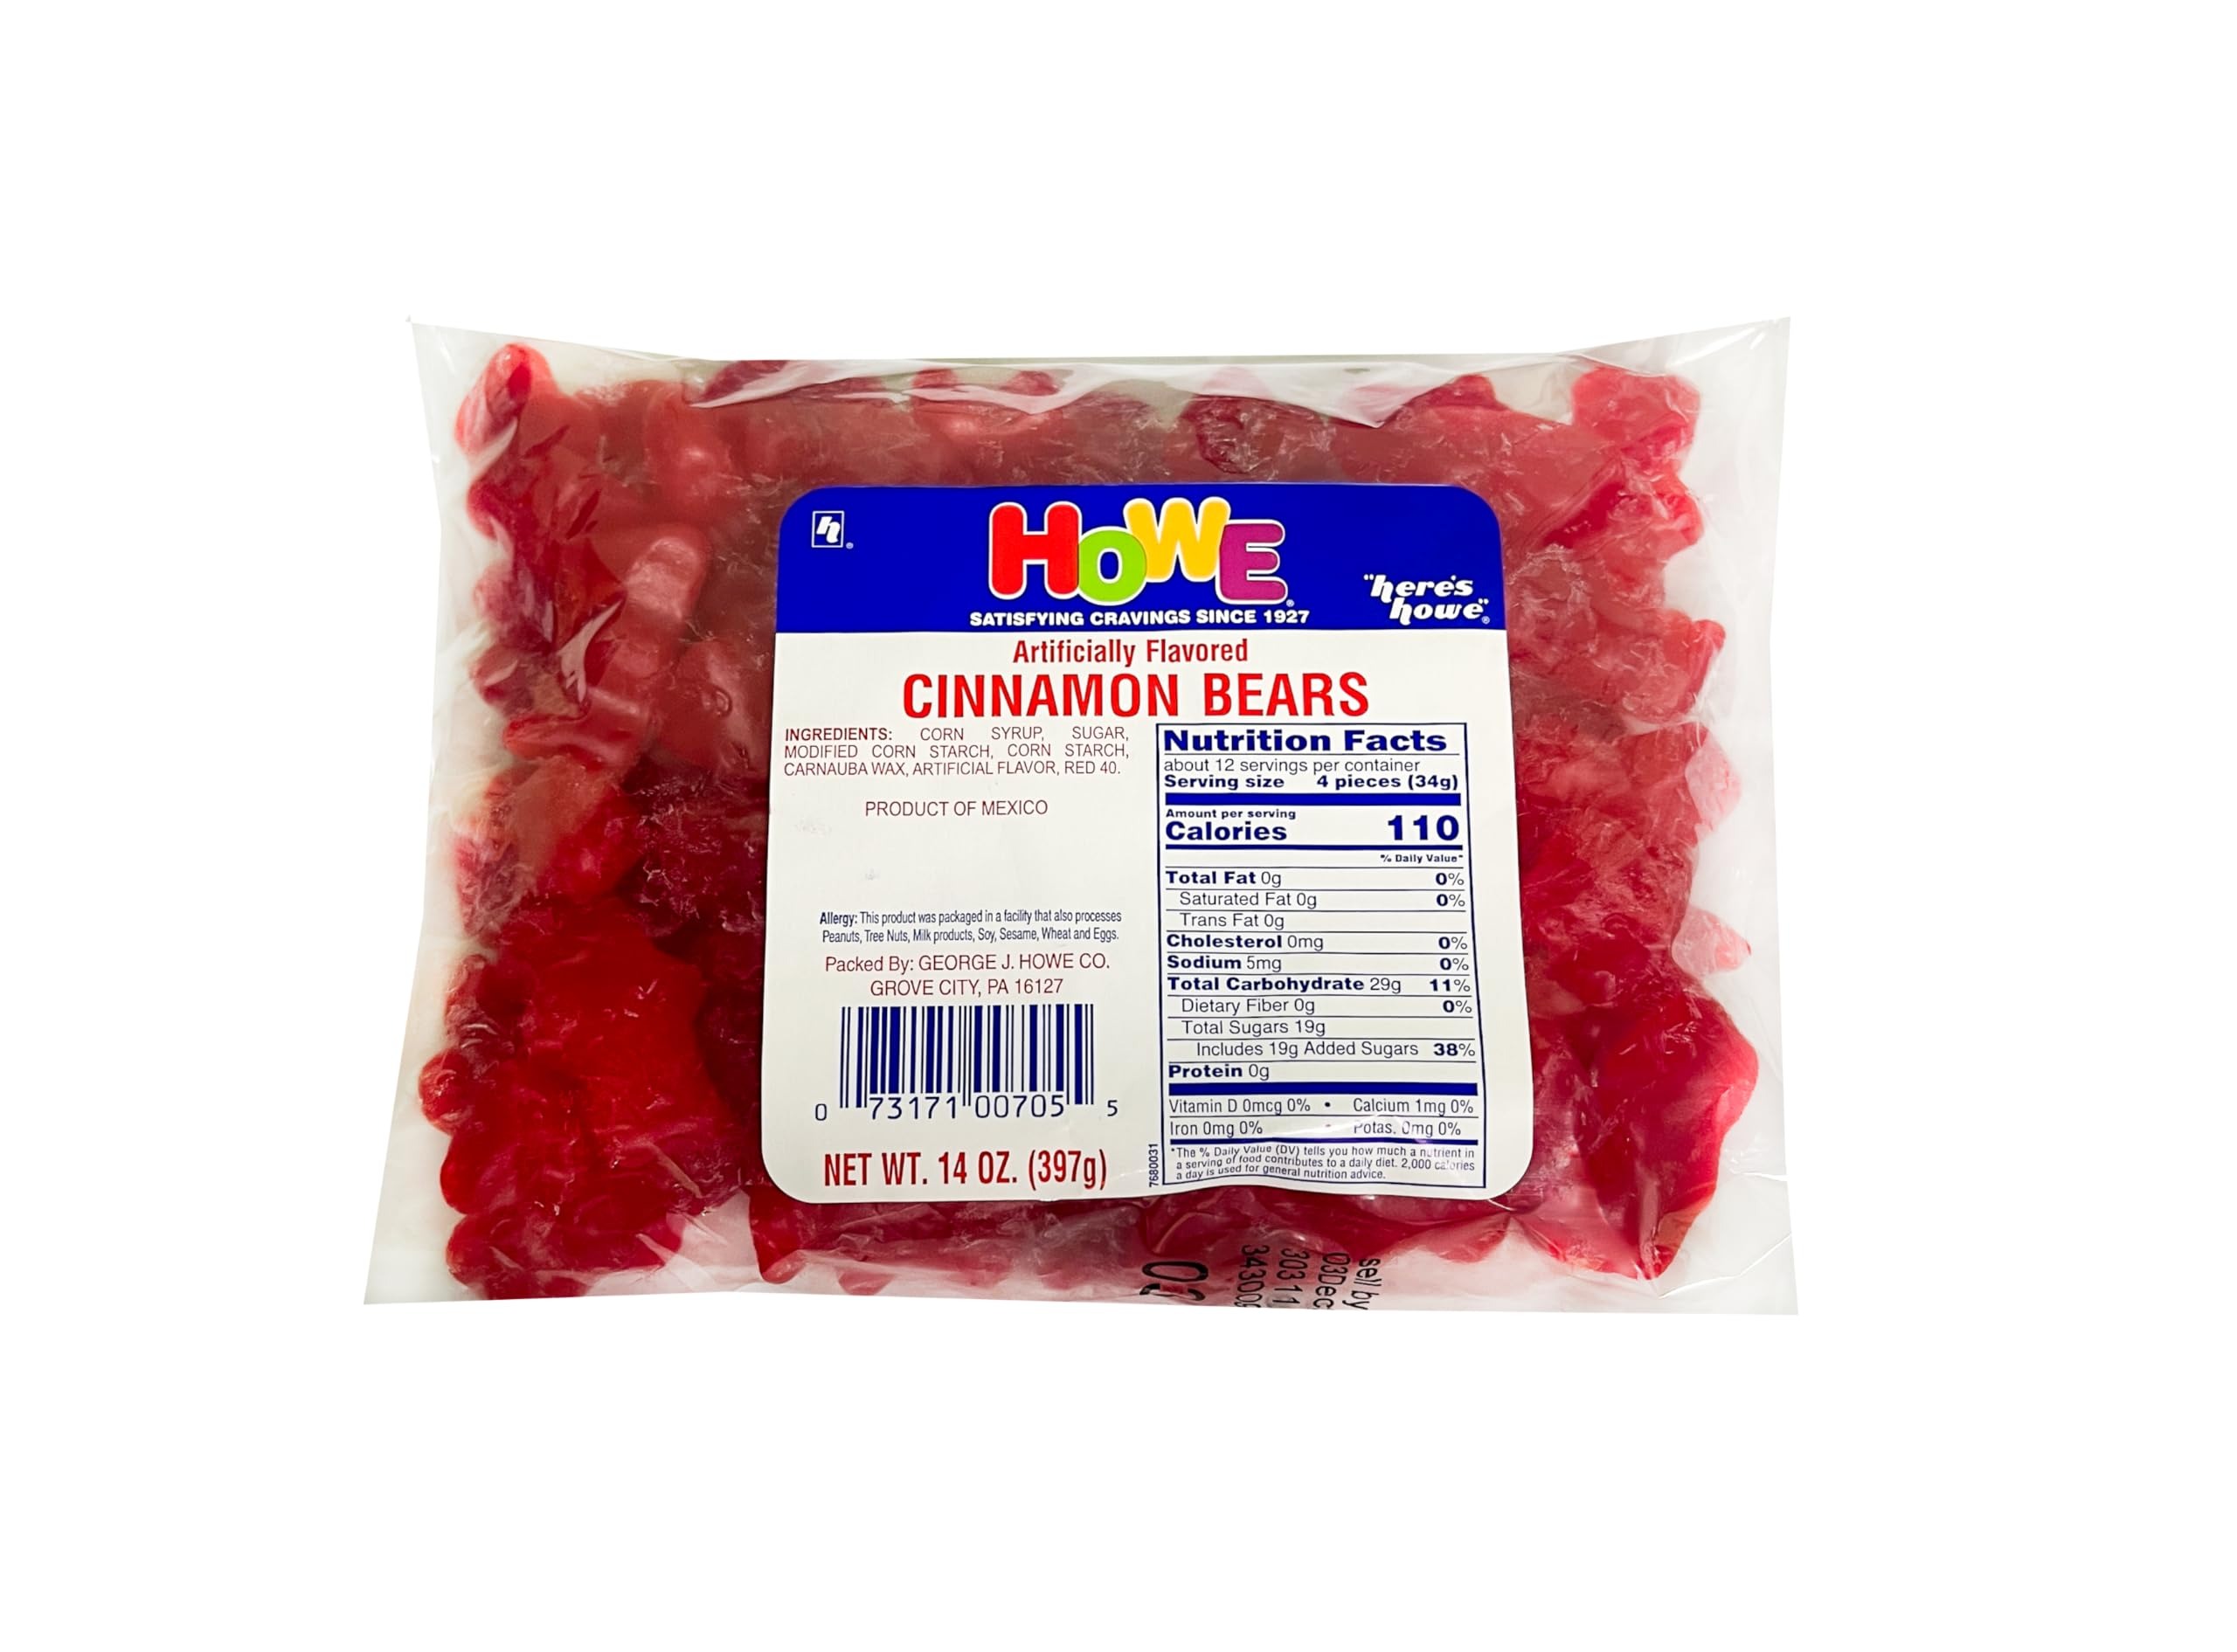
Item Name: Howe Cinnamon Bears, Gummy Candy 14 oz Bag
Bullet Point 1: Contains one 14 ounce Bag
Bullet Point 2: Bold Cinnamon flavor
Bullet Point 3: Chewy consistency
Bullet Point 4: Packed by the Howe Company
Product Description: Bursting with warm cinnamon flavor, these thick gummy bears have been a favorite of candy lovers for years! These Howe Cinnamon Bears are the perfect blend of sweetness and cinnamon spice, making them a real hit for any gathering. Larger than your average gummy bear, these chewy cinnamon bears were once extra popular at Valentine's Day and are now a favorite year-round!
Value: 1.0
Unit: Count

Price: 5.57